Artificial sky

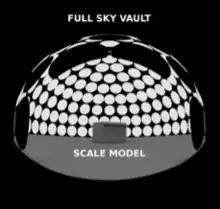
Illustration of Full Dome Artificial Sky

A full dome is a type of artificial sky that can replicate any kind of sky distribution using dimmable luminaires. The simulation and obtaining daylighting metrics are performed through computers. When integrated with a heliodon, the device can replicate direct sunlight at any global location. The full dome is the most advanced type of artificial sky available. They are the fastest, most powerful, and highly expensive simulators. It is used by students and researchers for optimizing daylighting studies in architectural spaces.